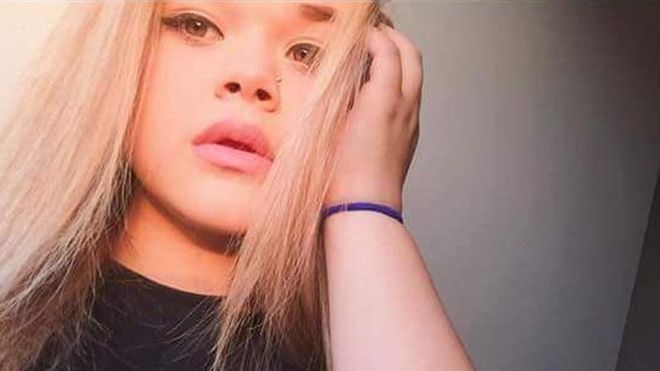
Gender: women